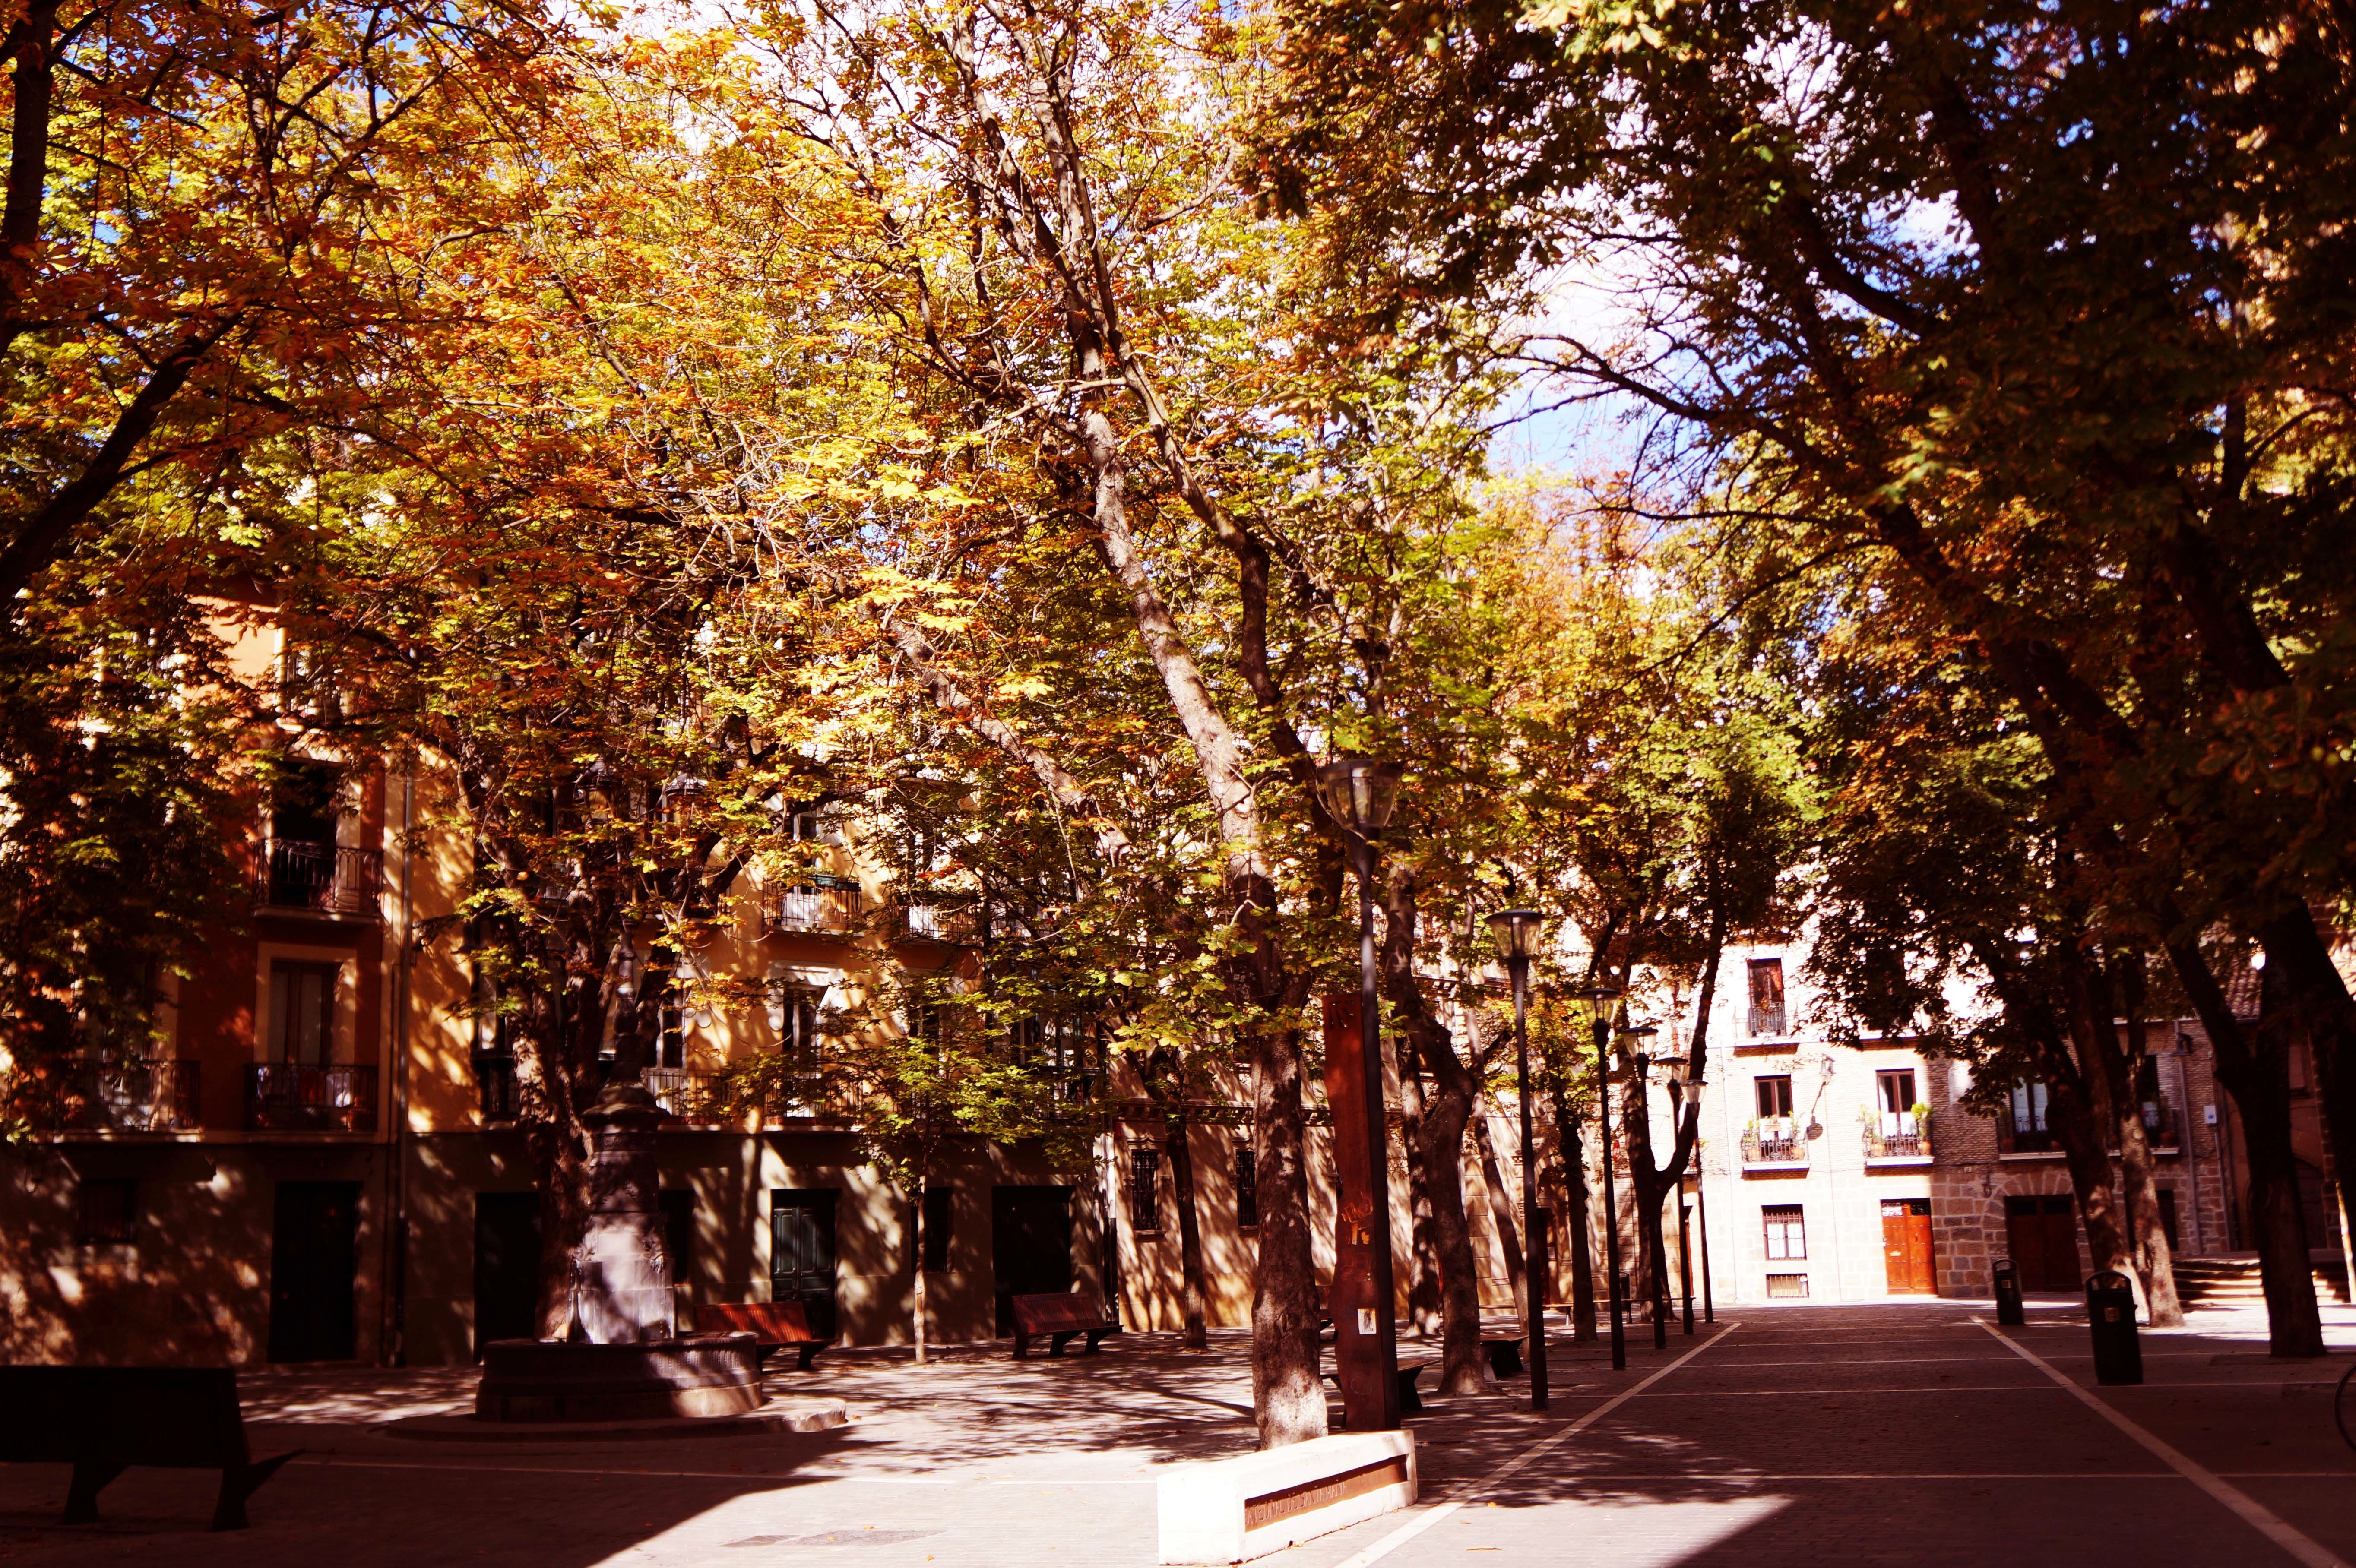
tree, street, sunlight, leaf, evening, autumn, season, neighbourhood, woody plant